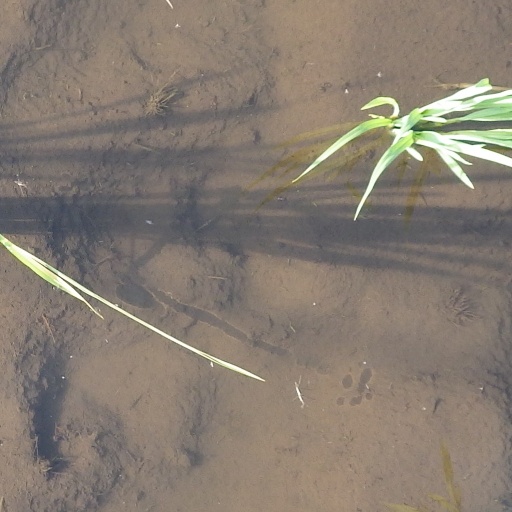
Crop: rice